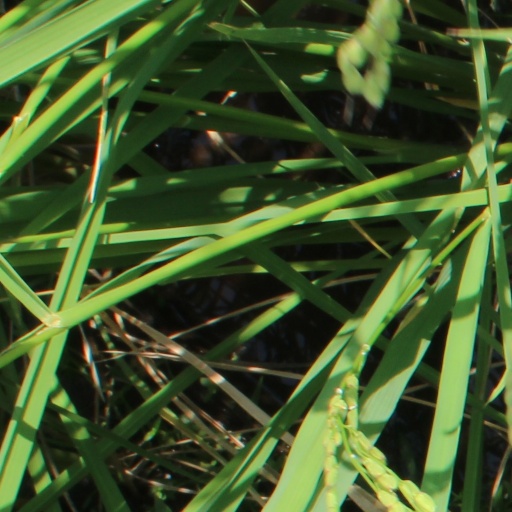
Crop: rice